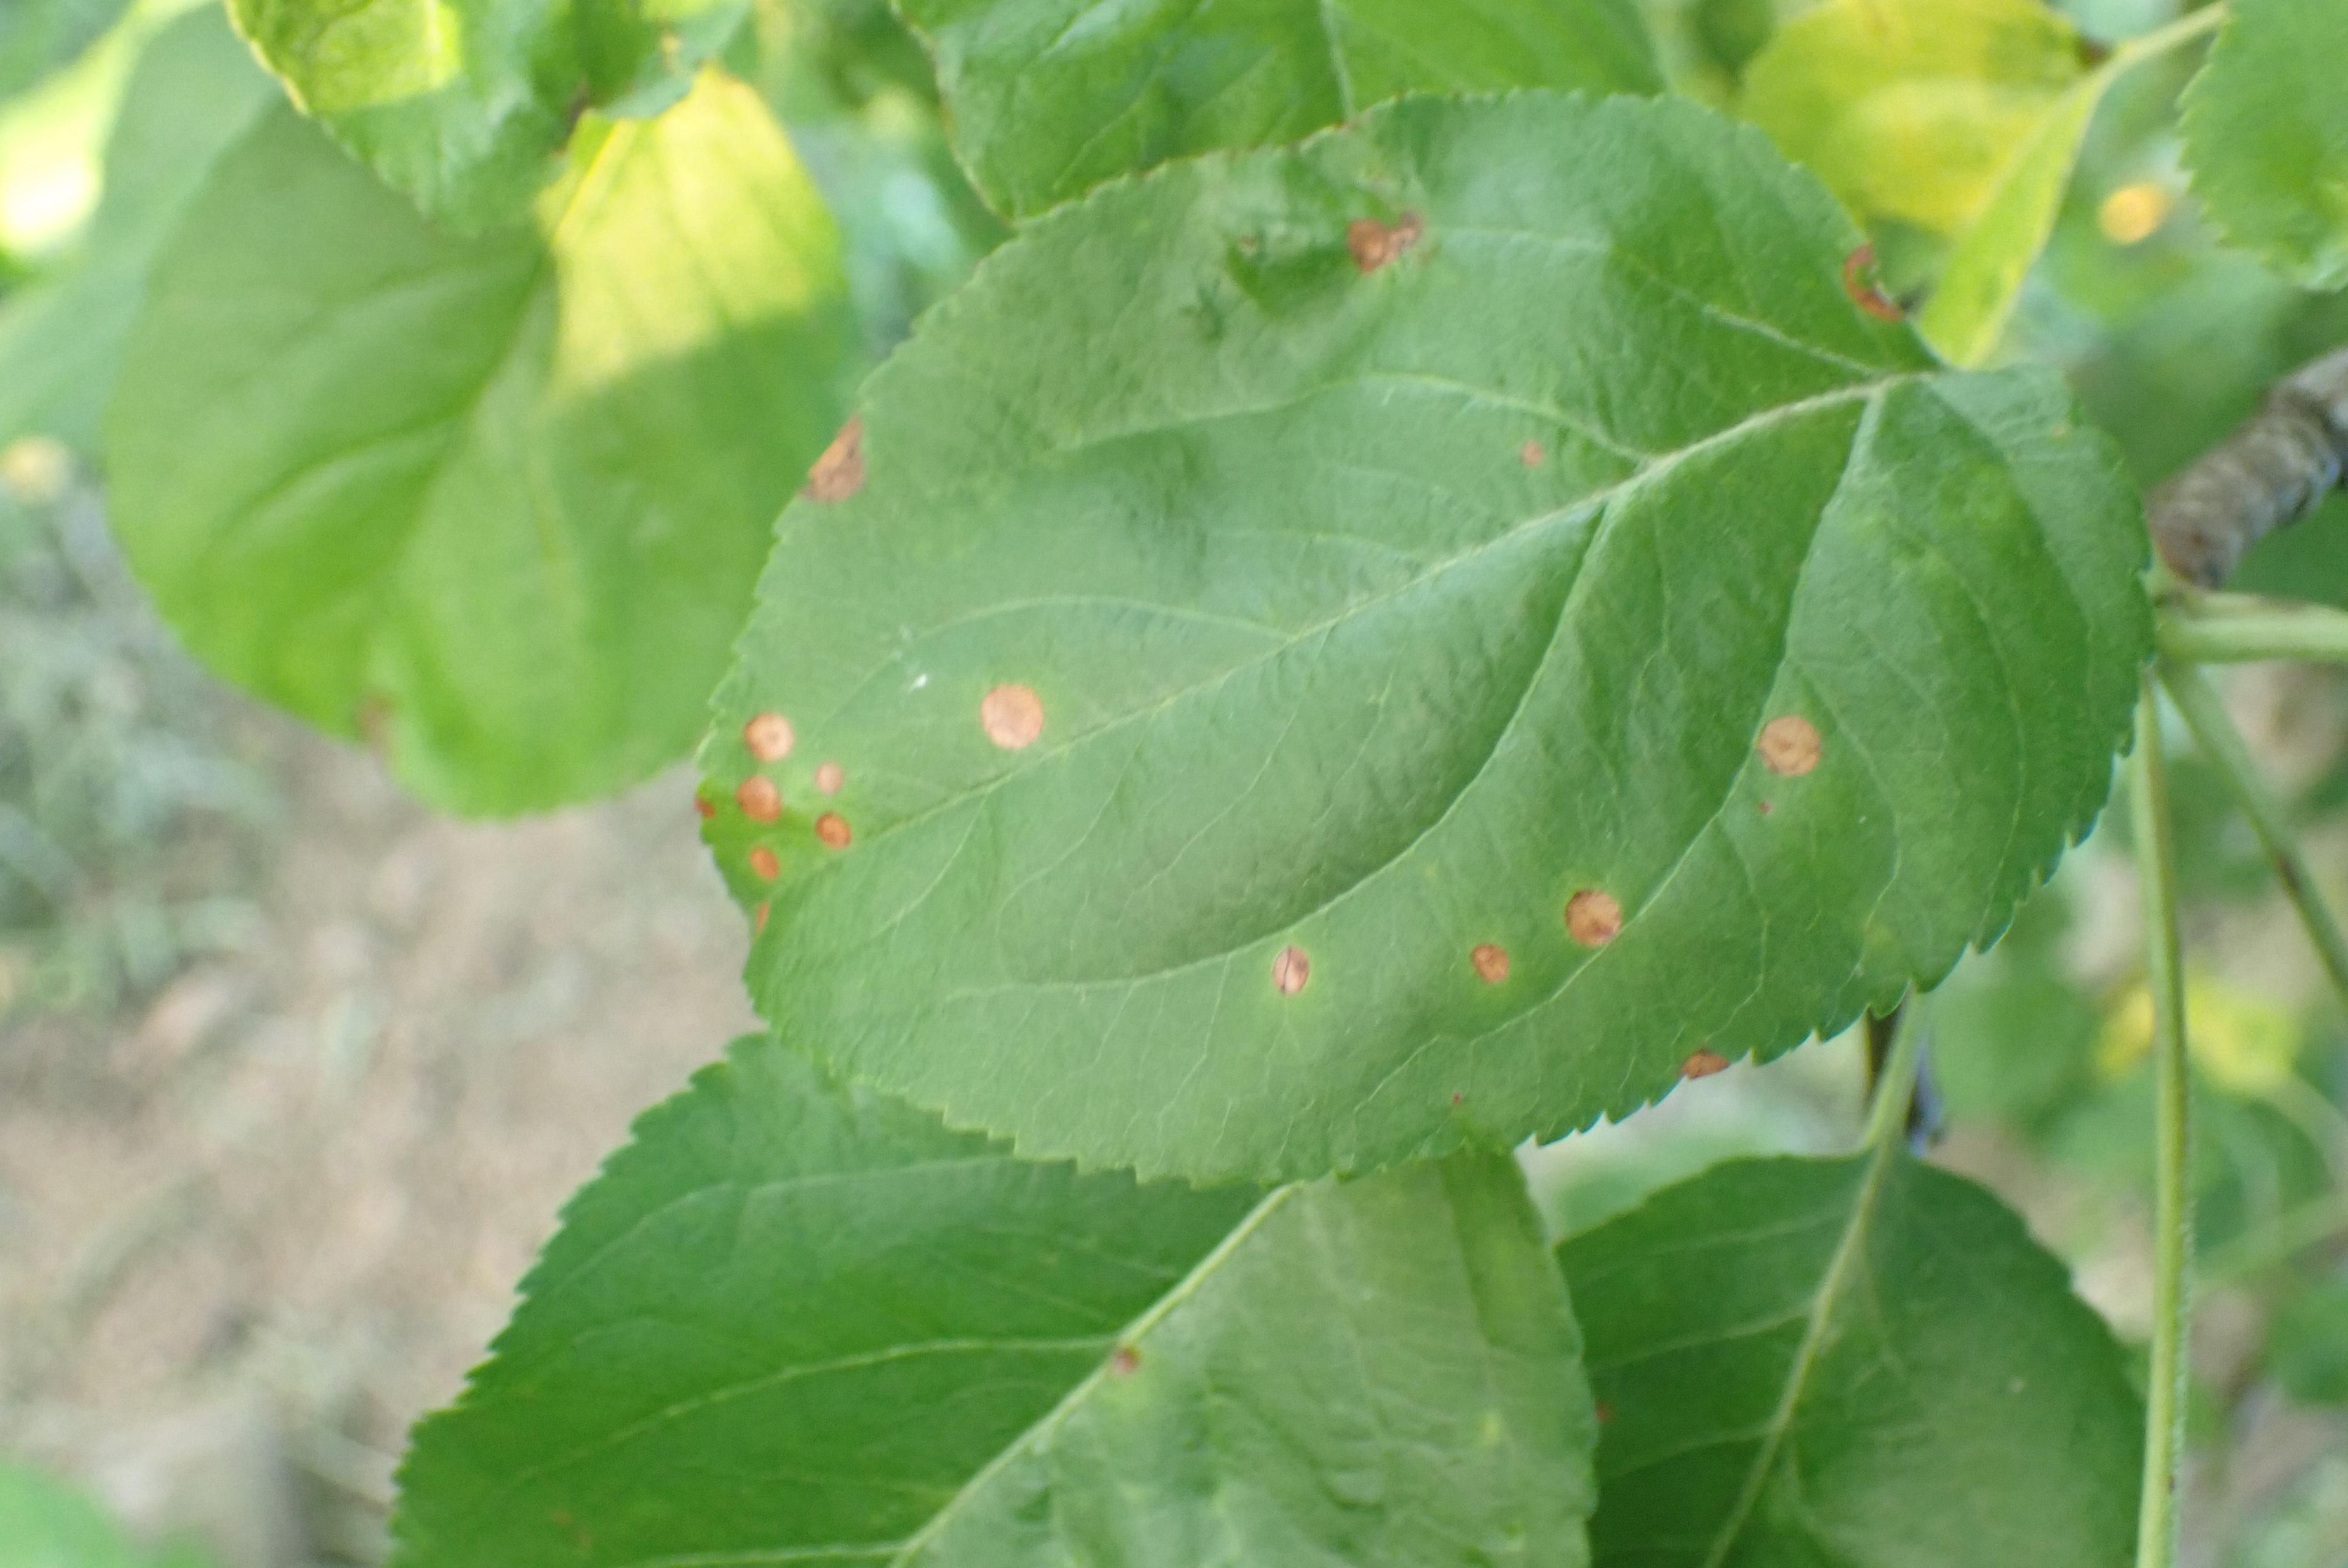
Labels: frog_eye_leaf_spot